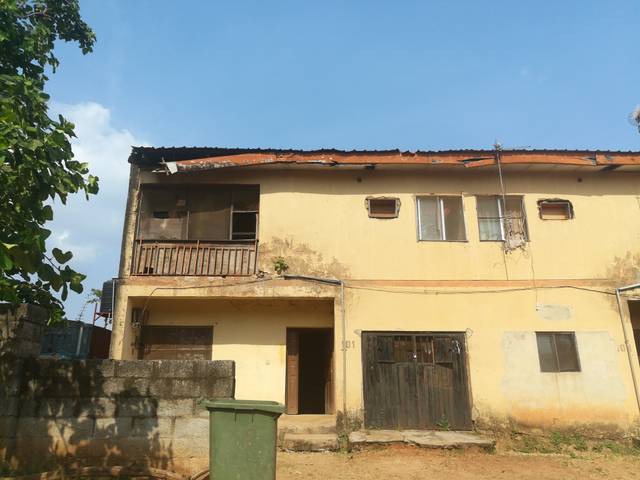
Region: Nigeria
Coordinates: 9.08, 7.412